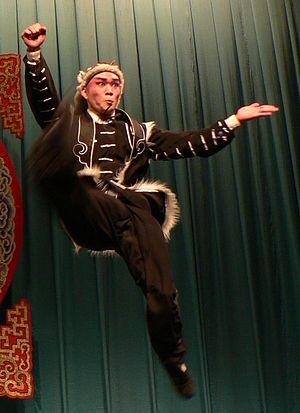
L'opéra chinois ou théâtre chanté traditionnel chinois 戲曲 xìqǔ est synonyme de théâtre chinois jusqu'au XXᵉ siècle. Le 話劇 huaju est le théâtre parlé d'inspiration occidentale introduit au XXᵉ siècle. Il existe une troisième forme de spectacle théâtral populaire, le quyi 曲藝, l'art des conteurs, des chanteurs et des bateleurs qui a souvent inspiré le xiqu. Le terme de xiju 戲劇 désigne le théâtre en général ; il se divise en plusieurs formes principalement marquées par leur origine géographique ou culturelle. La langue ou le dialecte et la forme de musique est la caractéristique principale qui différencie ces différentes formes d'opéra.
Le cirque chinois ou théâtre acrobatique chinois se réfère à un large éventail de numéros acrobatiques, et autres démonstrations de compétences physiques traditionnellement effectuée par une troupe chinoise. Beaucoup de ces numéros ont une longue histoire dans la Chine et sont encore jouées aujourd'hui.